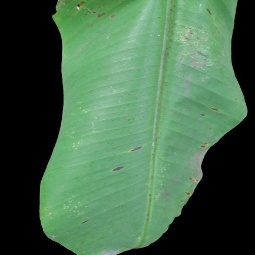
Label: Potassium